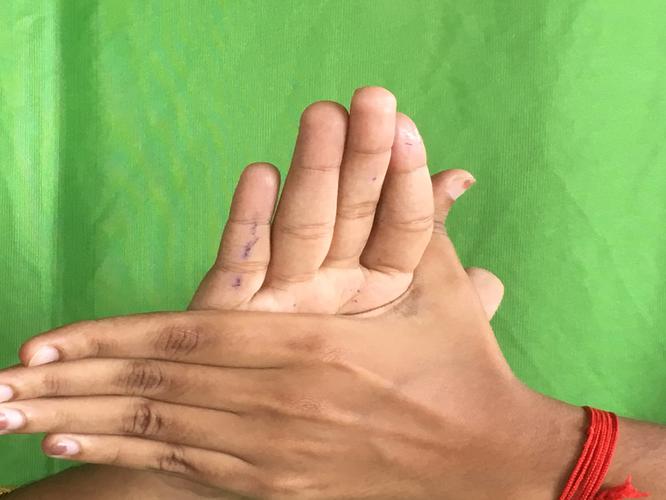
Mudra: Chakra
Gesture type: double_hand